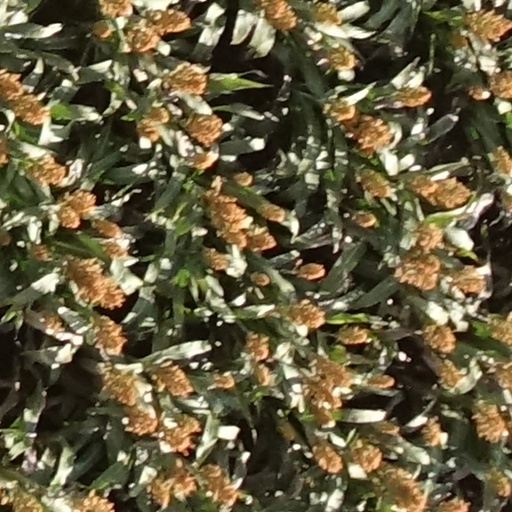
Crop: sorghum